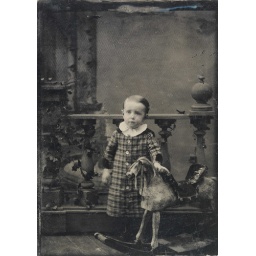
&lt;i&gt;SFFf-100499.222961&lt;/i&gt; Studio portrait of a boy standing by a rocking-horse. &lt;b&gt;Photographer:&lt;/b&gt; Unknown. &lt;b&gt;Extent:&lt;/b&gt; ca. 7 x 5 cm. &lt;b&gt;Medium:&lt;/b&gt; Tintype.